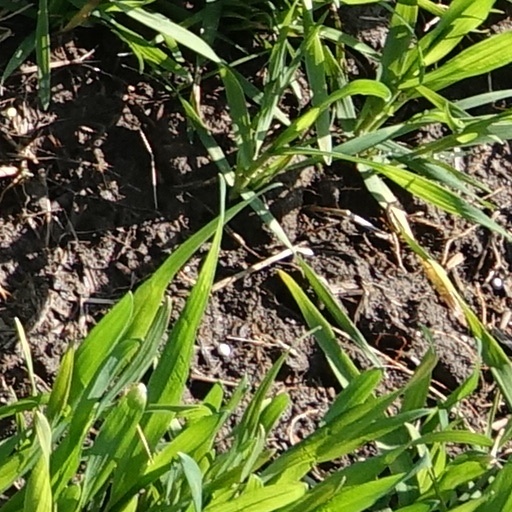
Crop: wheat